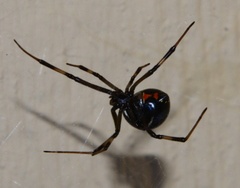
Species: Lactrodectus_hesperus